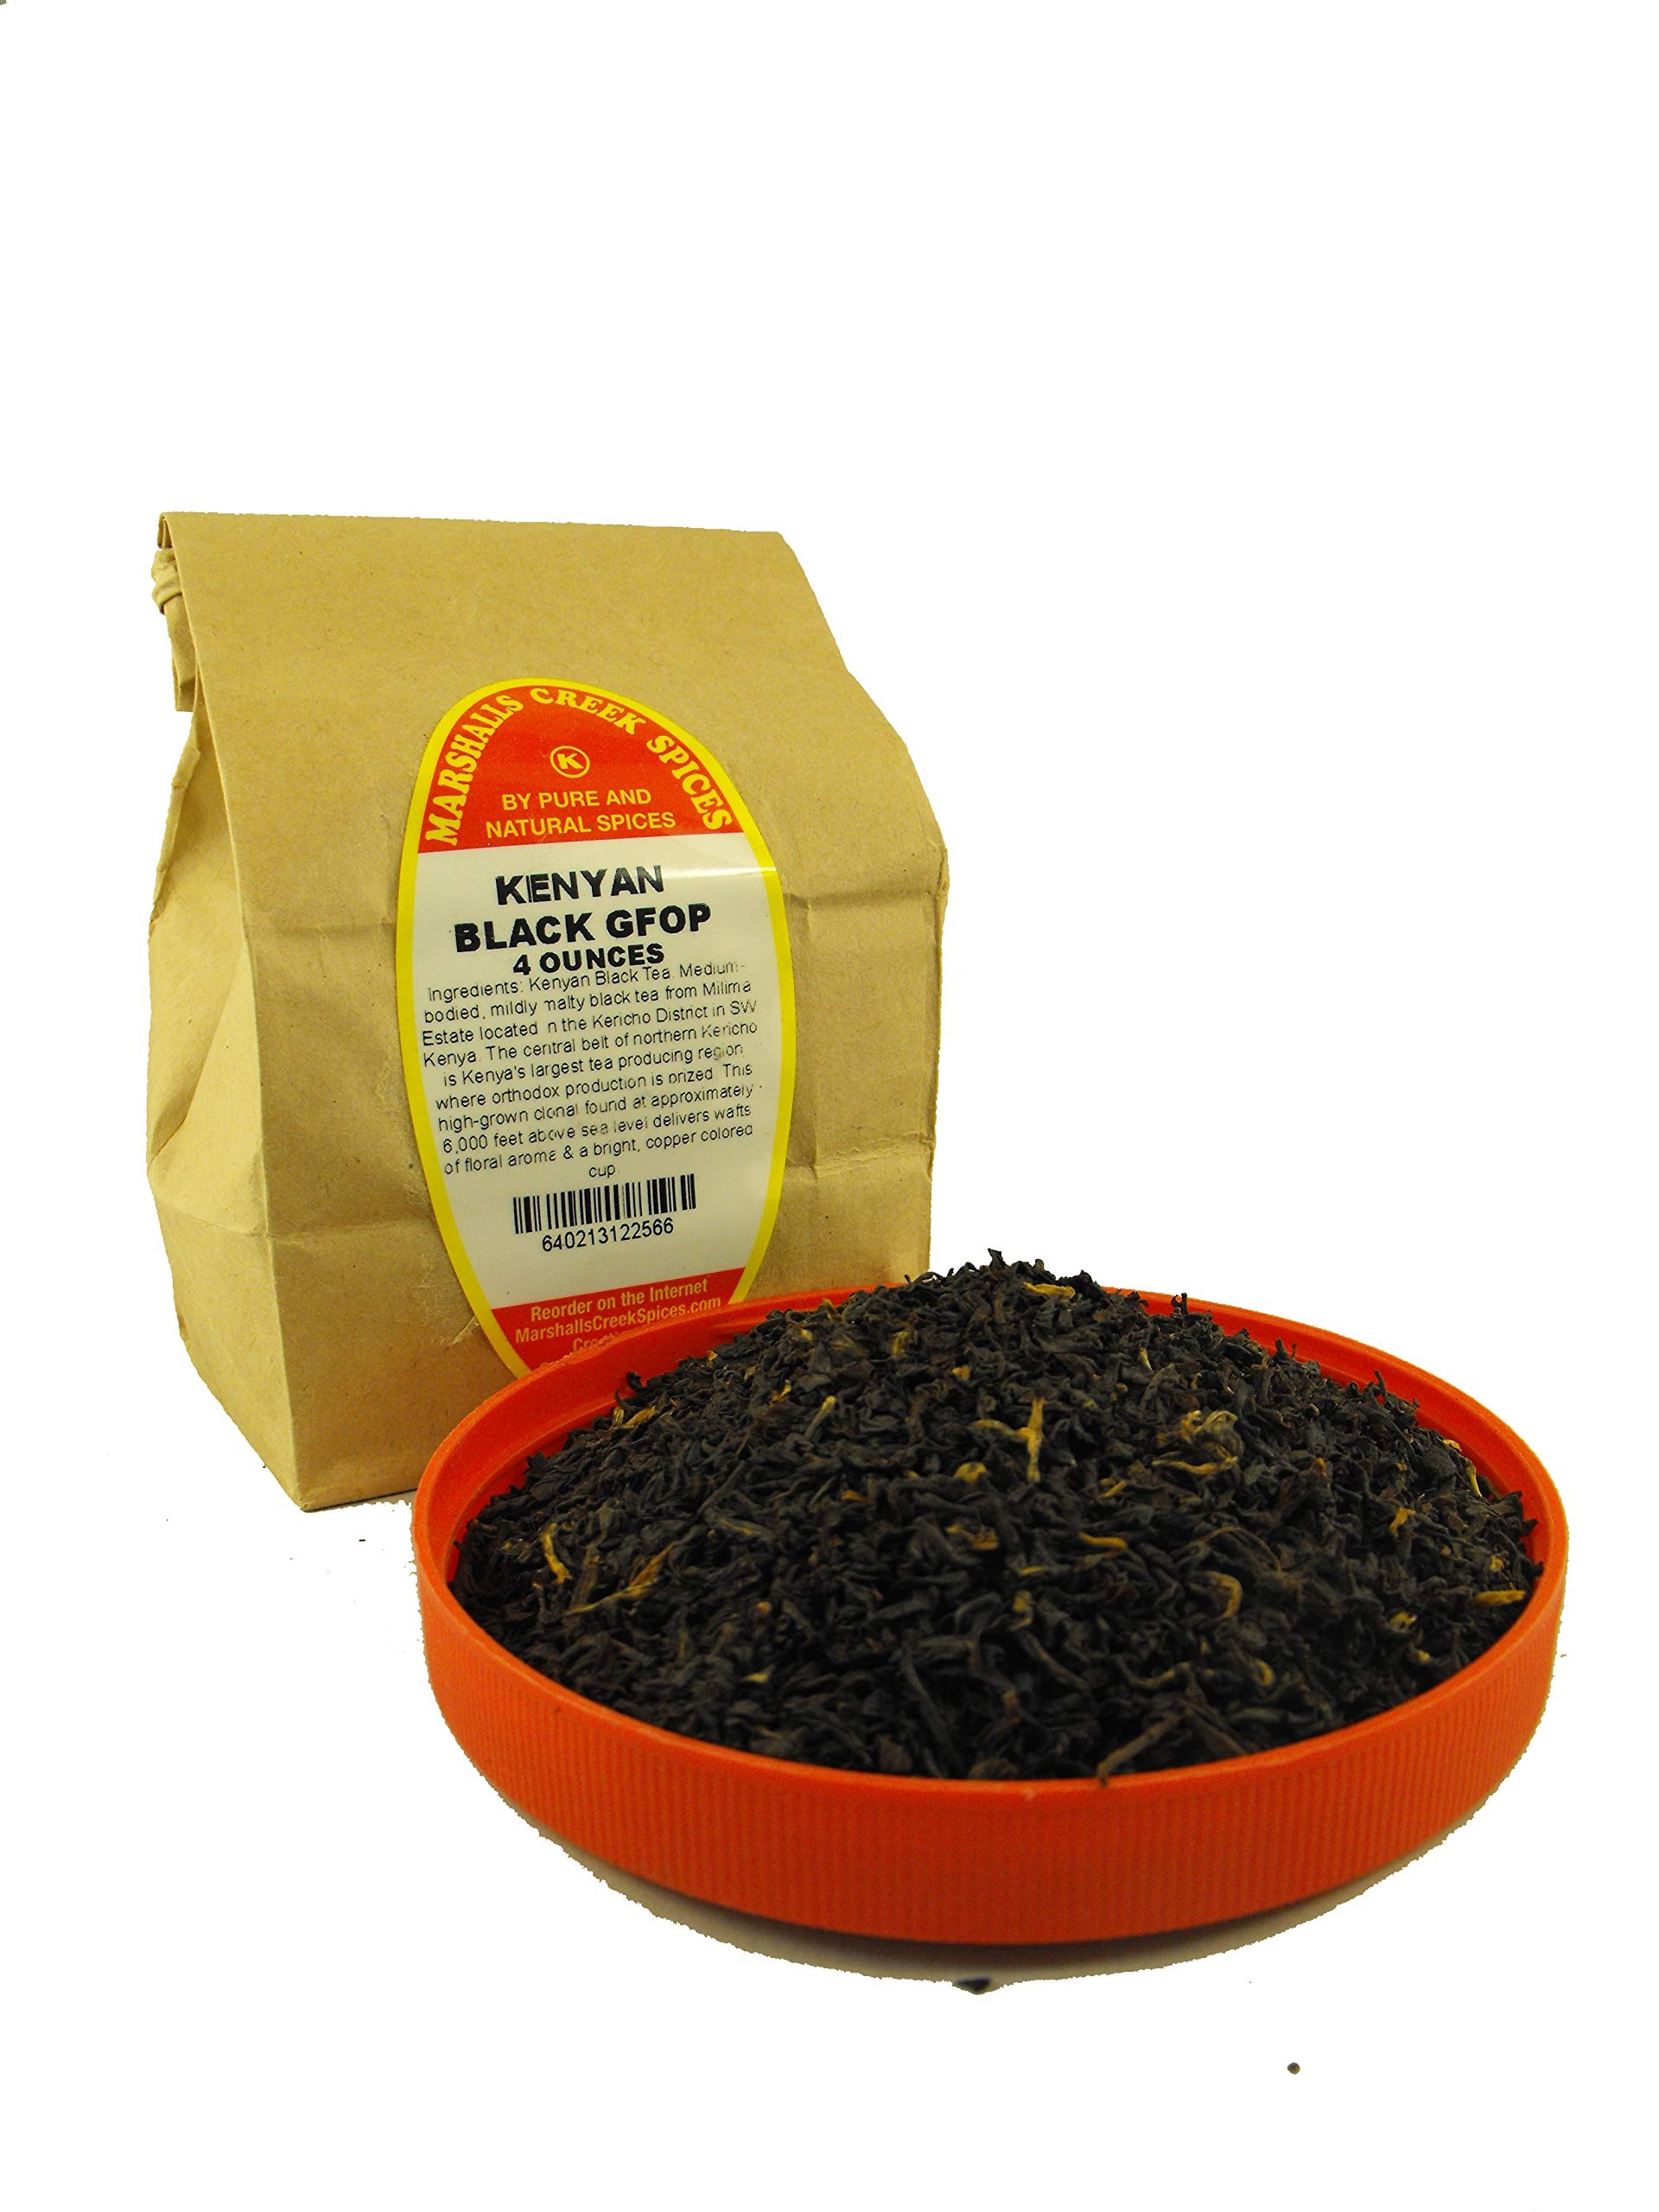
Item Name: Marshalls Creek Spices (st19) LOOSE LEAF TEA Kenyan Black 4 oz
Bullet Point 1: Marshalls Creek Spices buys in small quantities and packs weekly providing the freshest Teas possible.
Bullet Point 2: All Natural Loose Leaf Teas
Bullet Point 3: Packed In Kraft bags
Product Description: Medium-bodied, mildly malty black tea from Milima Estate located in the Kericho District in SW Kenya. The central belt of northern Kericho is Kenya's largest tea producing region where orthodox production is prized. This high-grown clonal found at approximately 6,000 feet above sea level delivers wafts of floral aroma & a bright, copper colored cup. Ingredients: Kenyan Black Tea 4 Ounce Bag
Value: 4.0
Unit: Ounce

Price: 15.99